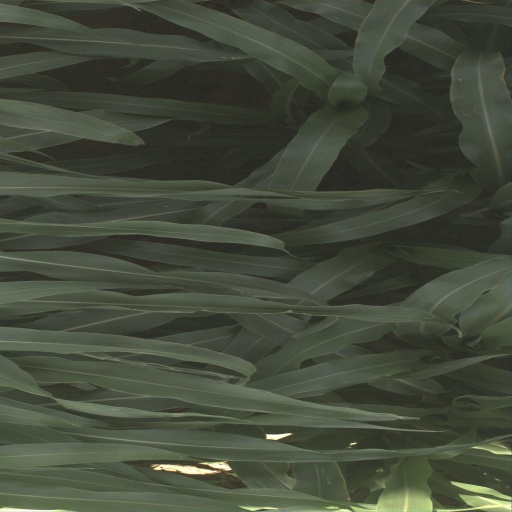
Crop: sorghum